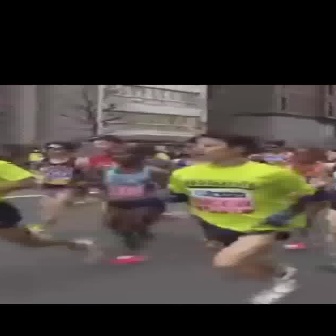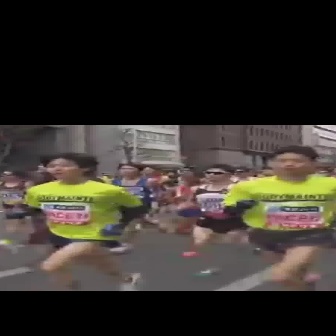
  Please identify the target specified by the bounding box [154,133,324,304] in the first image and locate it in the second image. Return the coordinates in [x_min,y_min,x_max,y_max] format.
Answer: [4,152,142,291]